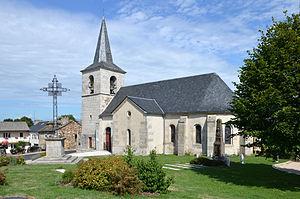
Eglise de Fridefont, Cantal, France
Fridefont est une commune française, située dans le département du Cantal en région Auvergne-Rhône-Alpes.